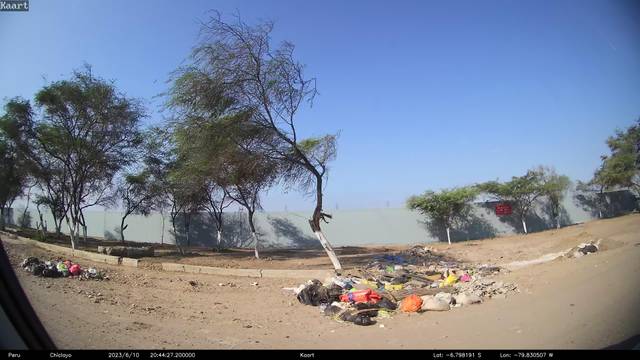
Region: Peru
Coordinates: -6.798, -79.831